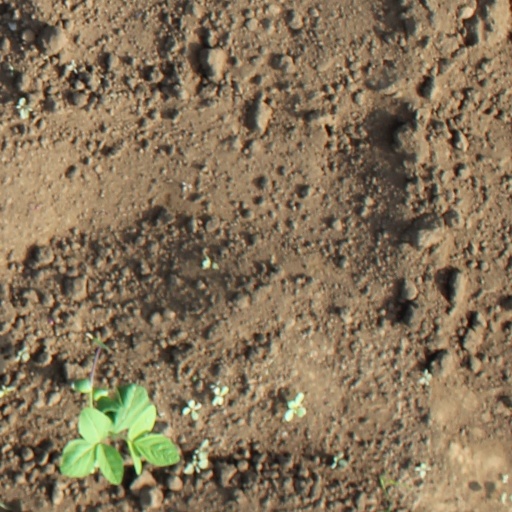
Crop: soybean